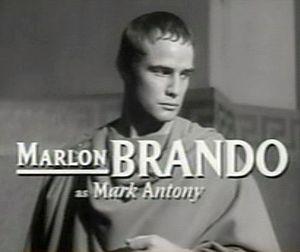
Jules César est un film américain réalisé par Joseph L. Mankiewicz, d'après la pièce éponyme de William Shakespeare, sorti en 1953.